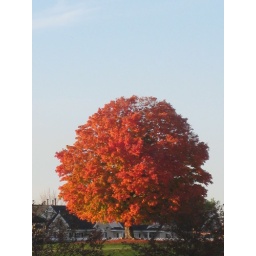
Big tree on top of a hill in Woodland Lake's Apts.